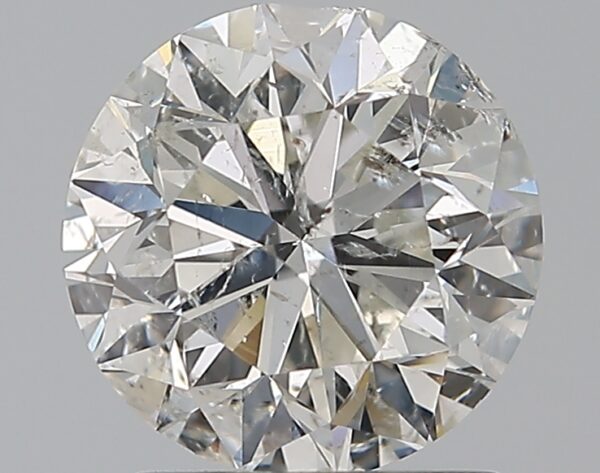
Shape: round
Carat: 1.5
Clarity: SI2
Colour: G
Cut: VG
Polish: EX
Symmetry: VG
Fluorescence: N
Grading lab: IGI
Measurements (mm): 7.16 x 7.05 x 4.59